2015 Malaysian motorcycle Grand Prix

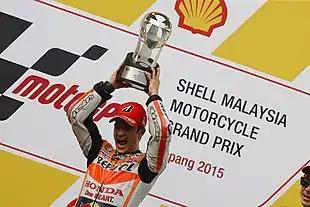
Dani Pedrosa, celebrating on the podium after winning the MotoGP race. The race was controversial due to the collision between Marc Márquez and Valentino Rossi.

Below are the standings for the top five riders and constructors after round seventeen has concluded.